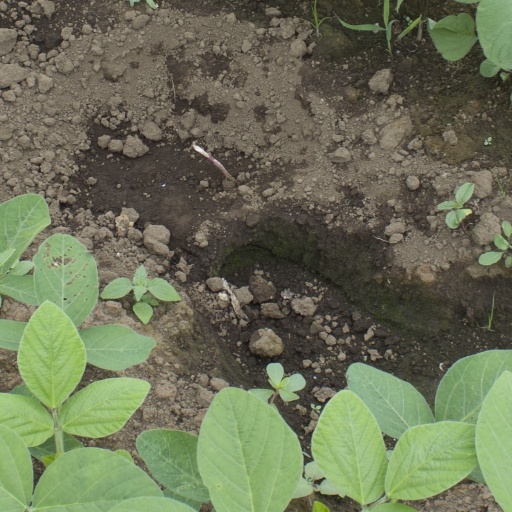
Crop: soybean